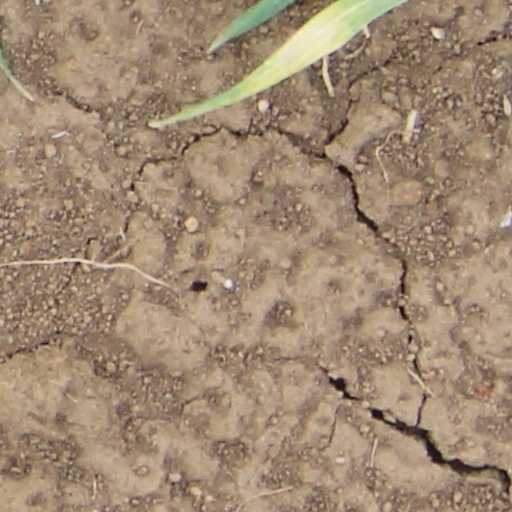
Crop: wheat